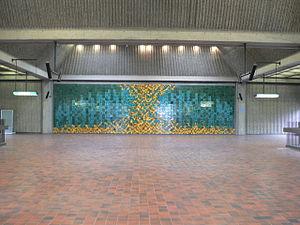
Opus 74 (1976), par Jean-Paul Mousseau, station Viau du métro de Montréal stm.info/
Viau est une station sur la ligne verte du métro de Montréal située dans l'arrondissement Mercier–Hochelaga-Maisonneuve. Elle fut inaugurée le 6 juin 1976, lors du prolongement de la ligne verte jusqu'à Honoré-Beaugrand.
Jean-Paul Mousseau, né à Montréal le 1ᵉʳ janvier 1927 sous le nom Jean-Paul-Armand Mousseau, et décédé dans la même ville le 7 février 1991 à l'âge de 64 ans, est un peintre québécois. Il fut un élève de Paul-Émile Borduas et un membre des Automatistes, proche du mouvement libertaire.